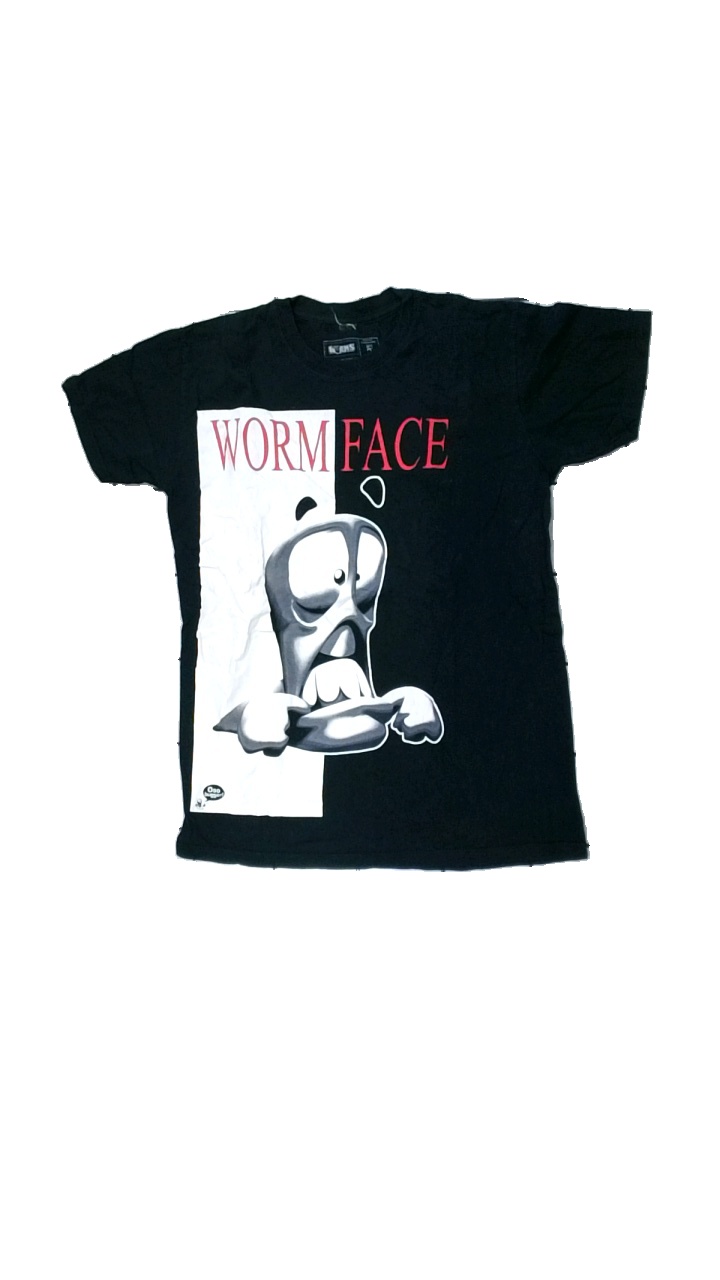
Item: T-shirt (Men)
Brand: Worms
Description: svart t-shirt med mask och text fram, mycket hårig
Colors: Black, White, Red
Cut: Regular
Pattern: Animal print
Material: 100% cotton
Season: All
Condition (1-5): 3
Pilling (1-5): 5
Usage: Export
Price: <50